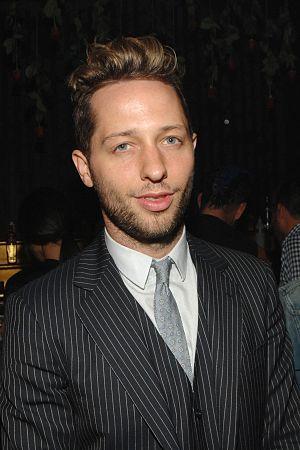
Derek Blasberg, né le 22 avril 1982 à Saint-Louis, est un journaliste et auteur américain.